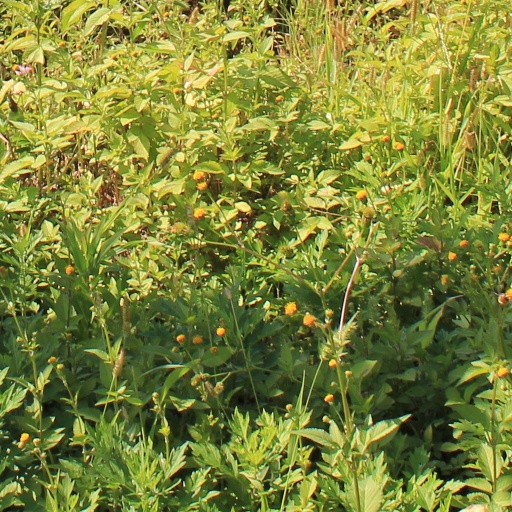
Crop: grape